Harriett Woods

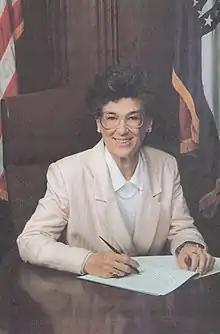
Woods in 1985

Ruth Harriett Woods (June 2, 1927 – February 8, 2007) was an American politician and activist, two-time Democratic nominee for the United States Senate from Missouri, and the 42nd lieutenant governor of Missouri. She was the first woman elected to statewide office when she was elected Missouri's first, and so far only, woman lieutenant governor.